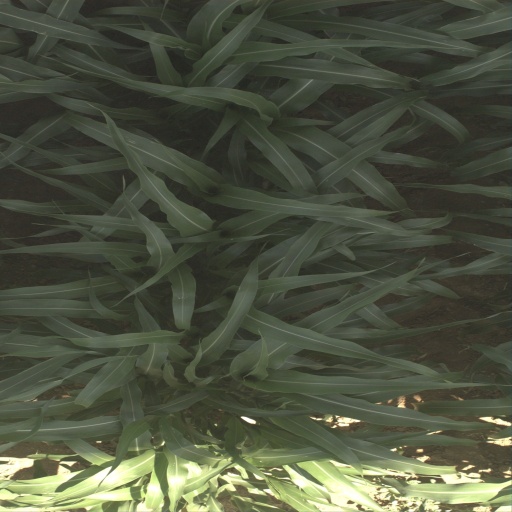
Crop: sorghum